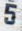
Number: 5